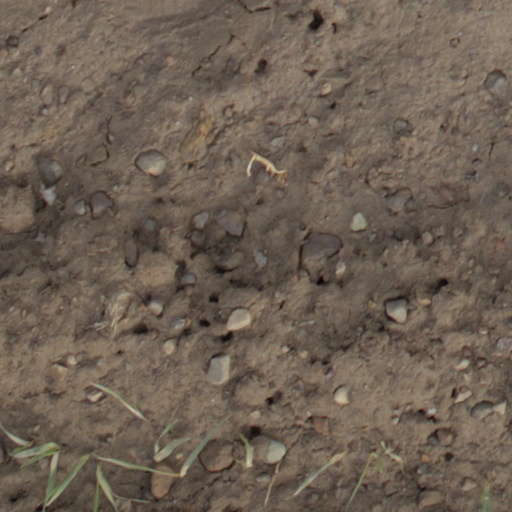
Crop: wheat